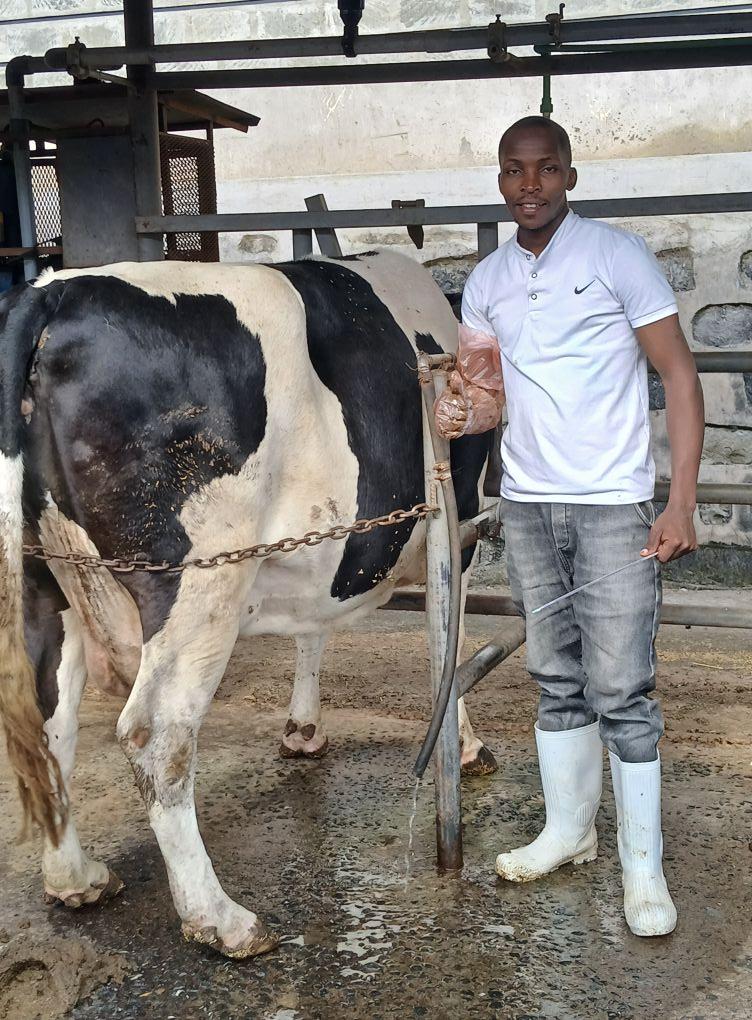
Mwanaume ambaye amesimama karibu na ng'ombe mkubwa mweusi na mweupe ndani ya banda la mifugo mwanaume huyo amevaa fulana nyeupe buti ndefu na anaonekana akitabasamu ng'ombe anaonekana kuwa na afya njema na amefungwa kwa myororo.